Pep Clotet

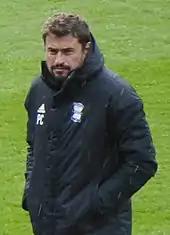
Clotet with Birmingham City in April 2019

When Monk took over as manager of Championship club Birmingham City on 4 March 2018, Clotet was appointed as his assistant. He became caretaker head coach in June 2019 after Monk was sacked; ahead of the November meeting between Birmingham and Monk's new club, Sheffield Wednesday, Monk claimed he had made an "error of judgment" in working with Clotet, suggested he was untrustworthy, and refused to shake his hand. After six months, during which Clotet made a start on implementing the board's footballing philosophy as well as demonstrating "coaching expertise, man-management and leadership skills, allied to exemplary professional conduct", and integrated the 16-year-old Jude Bellingham into a regular role in the first team, he was appointed as head coach on a permanent basis. Two months with only one league win at the end of the year was followed by the arrival of striker Scott Hogan, whose return to form sparked a ten-match unbeaten run in early 2020 which left the team 16th in the table when football was suspended due to the COVID-19 pandemic. On 8 June, Clotet confirmed that he would leave the club at the end of the season to "explore other coaching opportunities", but after a series of poor results, he left by mutual consent on 8 July with four matches of the season remaining.